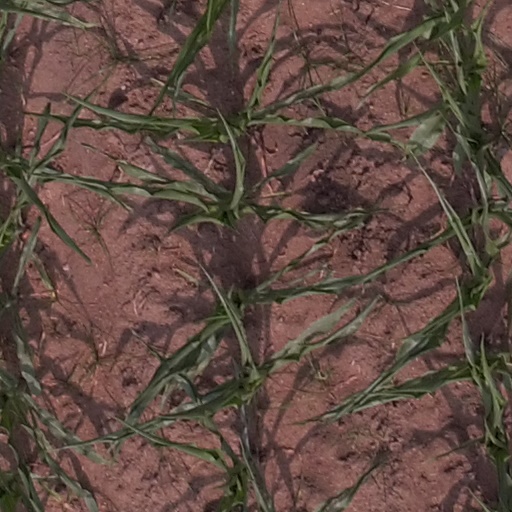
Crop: maize; corn